Netzwelt

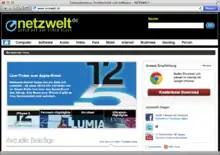
Netzwelt

Netzwelt (own writing: "netzwelt") is a technology-related news website run by Netzwelt GmbH. The two founders, Dirk and Sascha Hottes, founded Netzwelt in early 1999 in Darmstadt. The site, which bills itself as "Guter Rat auf einen Klick" (Good advice at a click), features consumer electronics and software, as well as user-generated content in a popular forum. With up to 4,8 million visitors and 18 million page impressions, Netzwelt is one of the top five IT websites in Germany, Austria and Switzerland.